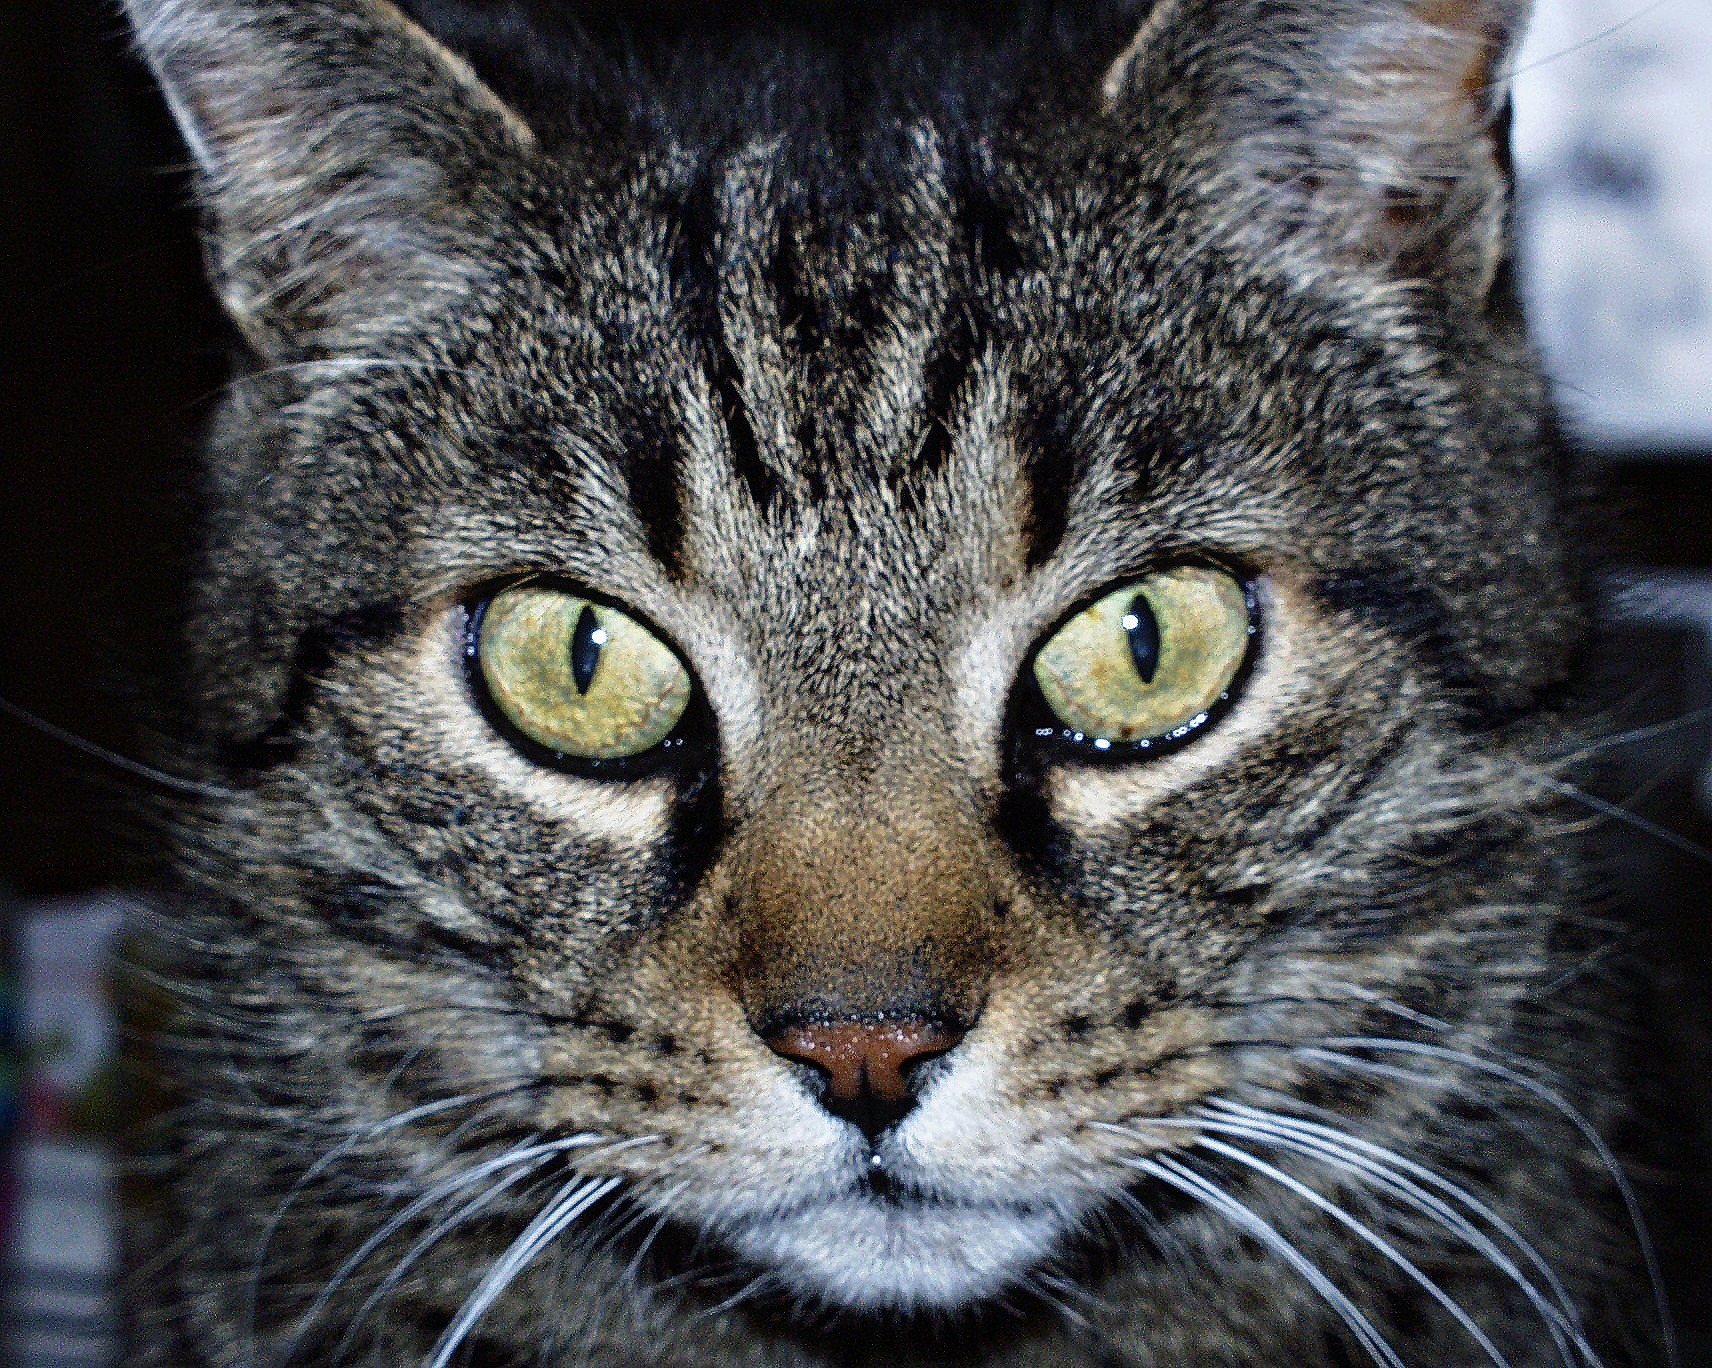
animal, pet, portrait, cat, feline, mammal, fauna, close up, face, eyes, whiskers, snout, head, vertebrate, bobcat, tabby cat, european shorthair, wild cat, small to medium sized cats, cat like mammal, domestic short haired cat, pixie bob, american shorthair, rusty spotted cat, grey striped